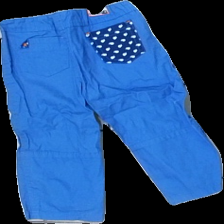
View: back
Type: Trousers
Category: Children
Brand: Not in the list
Brand text on label: Ergee
Colors: Blue, Grey
Material: 100% Cotton
Pattern: Other
Cut: Regular
Size: 86
Season: All
Price range: 50-100
Recommended usage: Reuse
Description: Blue trousers with detailed pockets